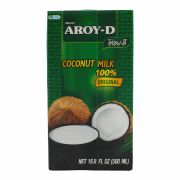
Label: cardboard